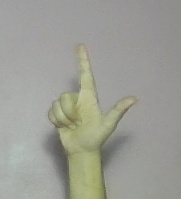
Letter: laam